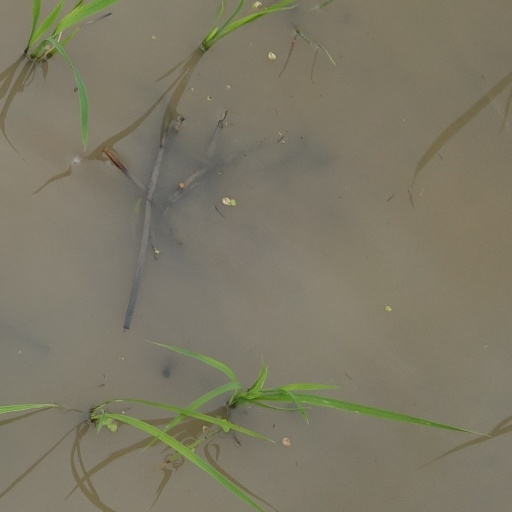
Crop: rice